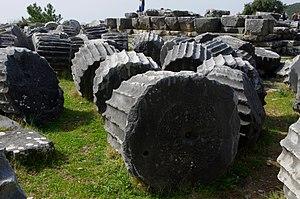
Un tambour est une assise cylindrique monolithe généralement posé en lit et entrant dans la composition du fût d'une colonne.